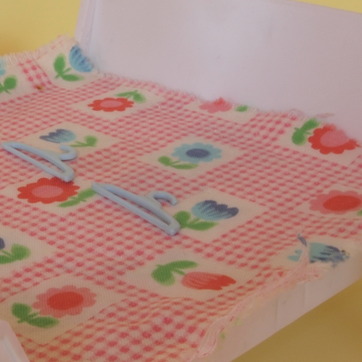
Material: fabric